Catholic Church in Kongo

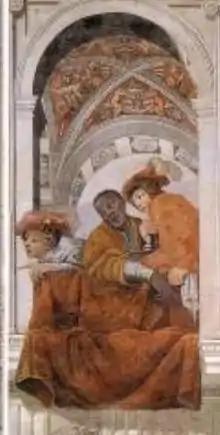
Painting of Emanuele Ne Vunda, Palazzo del Quirinale, Rome, 1615–1616.

Diogo and the kings that followed established a strong laity, into whose hands the job of education typically fell, while the small numbers of ordained clergy only performed the sacraments. This pattern, so visible in later Kongo history, was probably already present in the late 16th century. The lay ministers were typically designated as teachers (in Portuguese), were drawn from the nobility of Kongo, paid salaries by the state, and engaged both in teaching literacy, religious education, and often also secretarial duties. The personal papers of Emanuele Ne Vunda reveal the workings of laymen's positions. When given charge of the church of the Trinity in Soyo, he was paid a portion of the fees that were paid for his services, including fees charged in burials. When he was made of the province of Mpemba, he was paid a salary of 6 of "nzimbu" shells a month, and also performed duties as a secretary. (One was equal to 10,000 shells.)